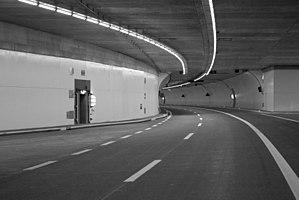
Le tunnel d'Islisberg est un tunnel autoroutier à deux tubes faisant partie de l'autoroute A4 dans le canton de Zurich en Suisse. D'une longueur de 4 680 mètres, il est ouvert à la circulation depuis le 13 novembre 2009.